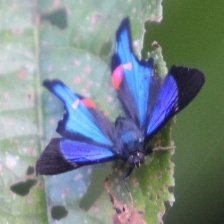
Species: METALMARK